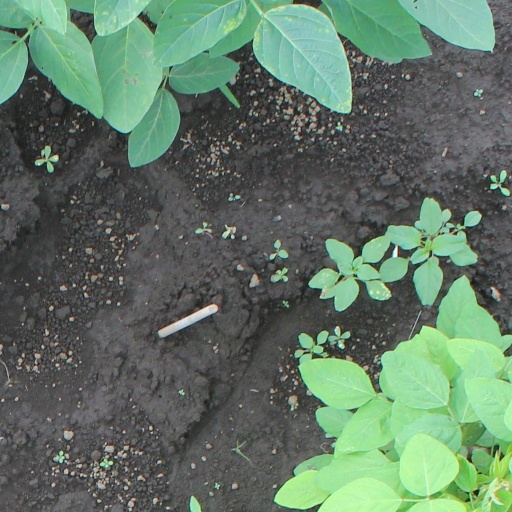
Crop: soybean